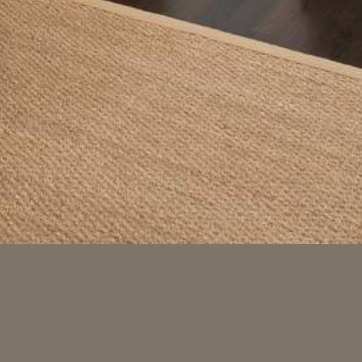
Material: carpet